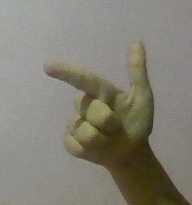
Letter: yaa